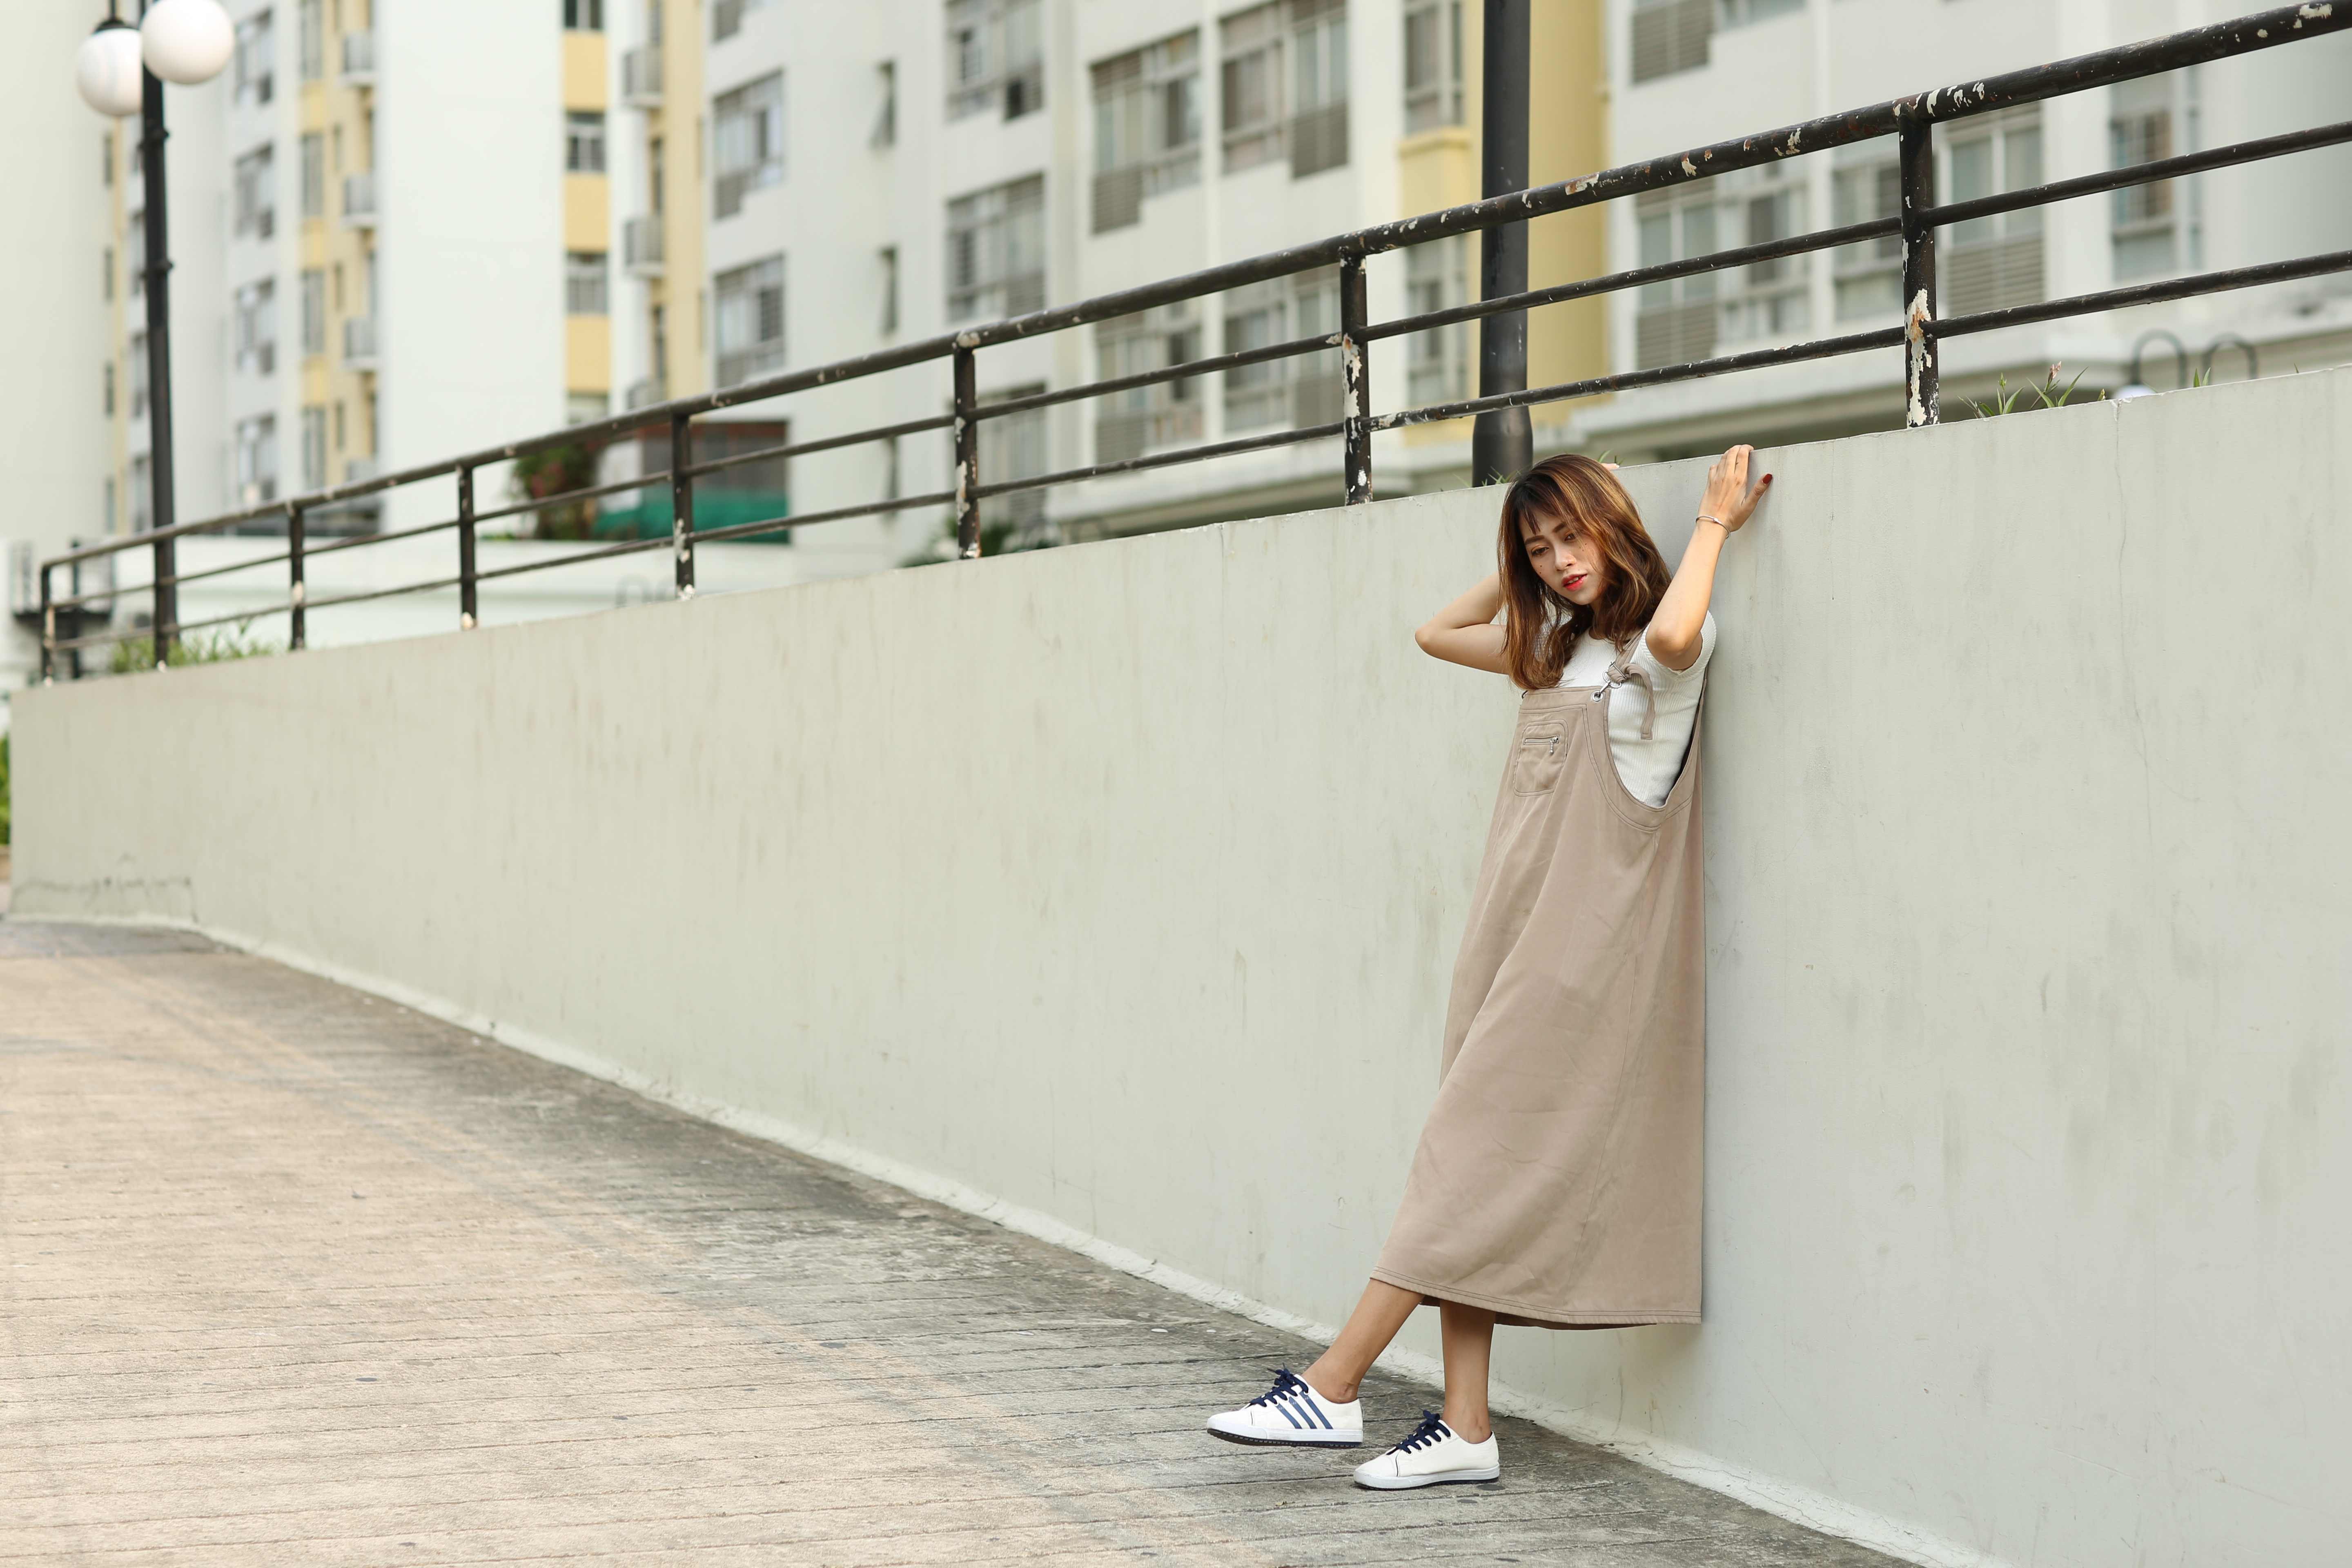
person, people, girl, woman, hair, white, cute, female, portrait, model, young, spring, color, studio, fashion, clothing, black, lady, lifestyle, bride, modern, caucasian, face, dress, design, women, photograph, sexy, style, body, attractive, elegance, adult, glamour, royalty free, fashion girl